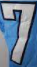
Number: 7